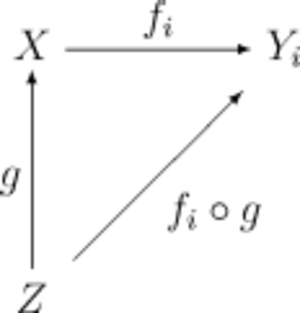
En mathématiques, plus précisément en topologie, la topologie initiale, sur un ensemble muni d'une famille d'applications à valeurs dans des espaces topologiques, est la topologie la moins fine pour laquelle toutes ces applications sont continues. Deux cas particuliers importants de topologies initiales sont la topologie induite et la topologie produit. La notion duale est celle de topologie finale.